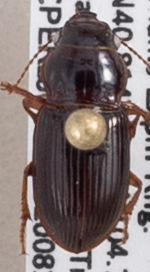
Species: Cratacanthus dubius
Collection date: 2020-08-19
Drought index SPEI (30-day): -1.186
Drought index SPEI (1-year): -0.84
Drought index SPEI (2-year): -0.272